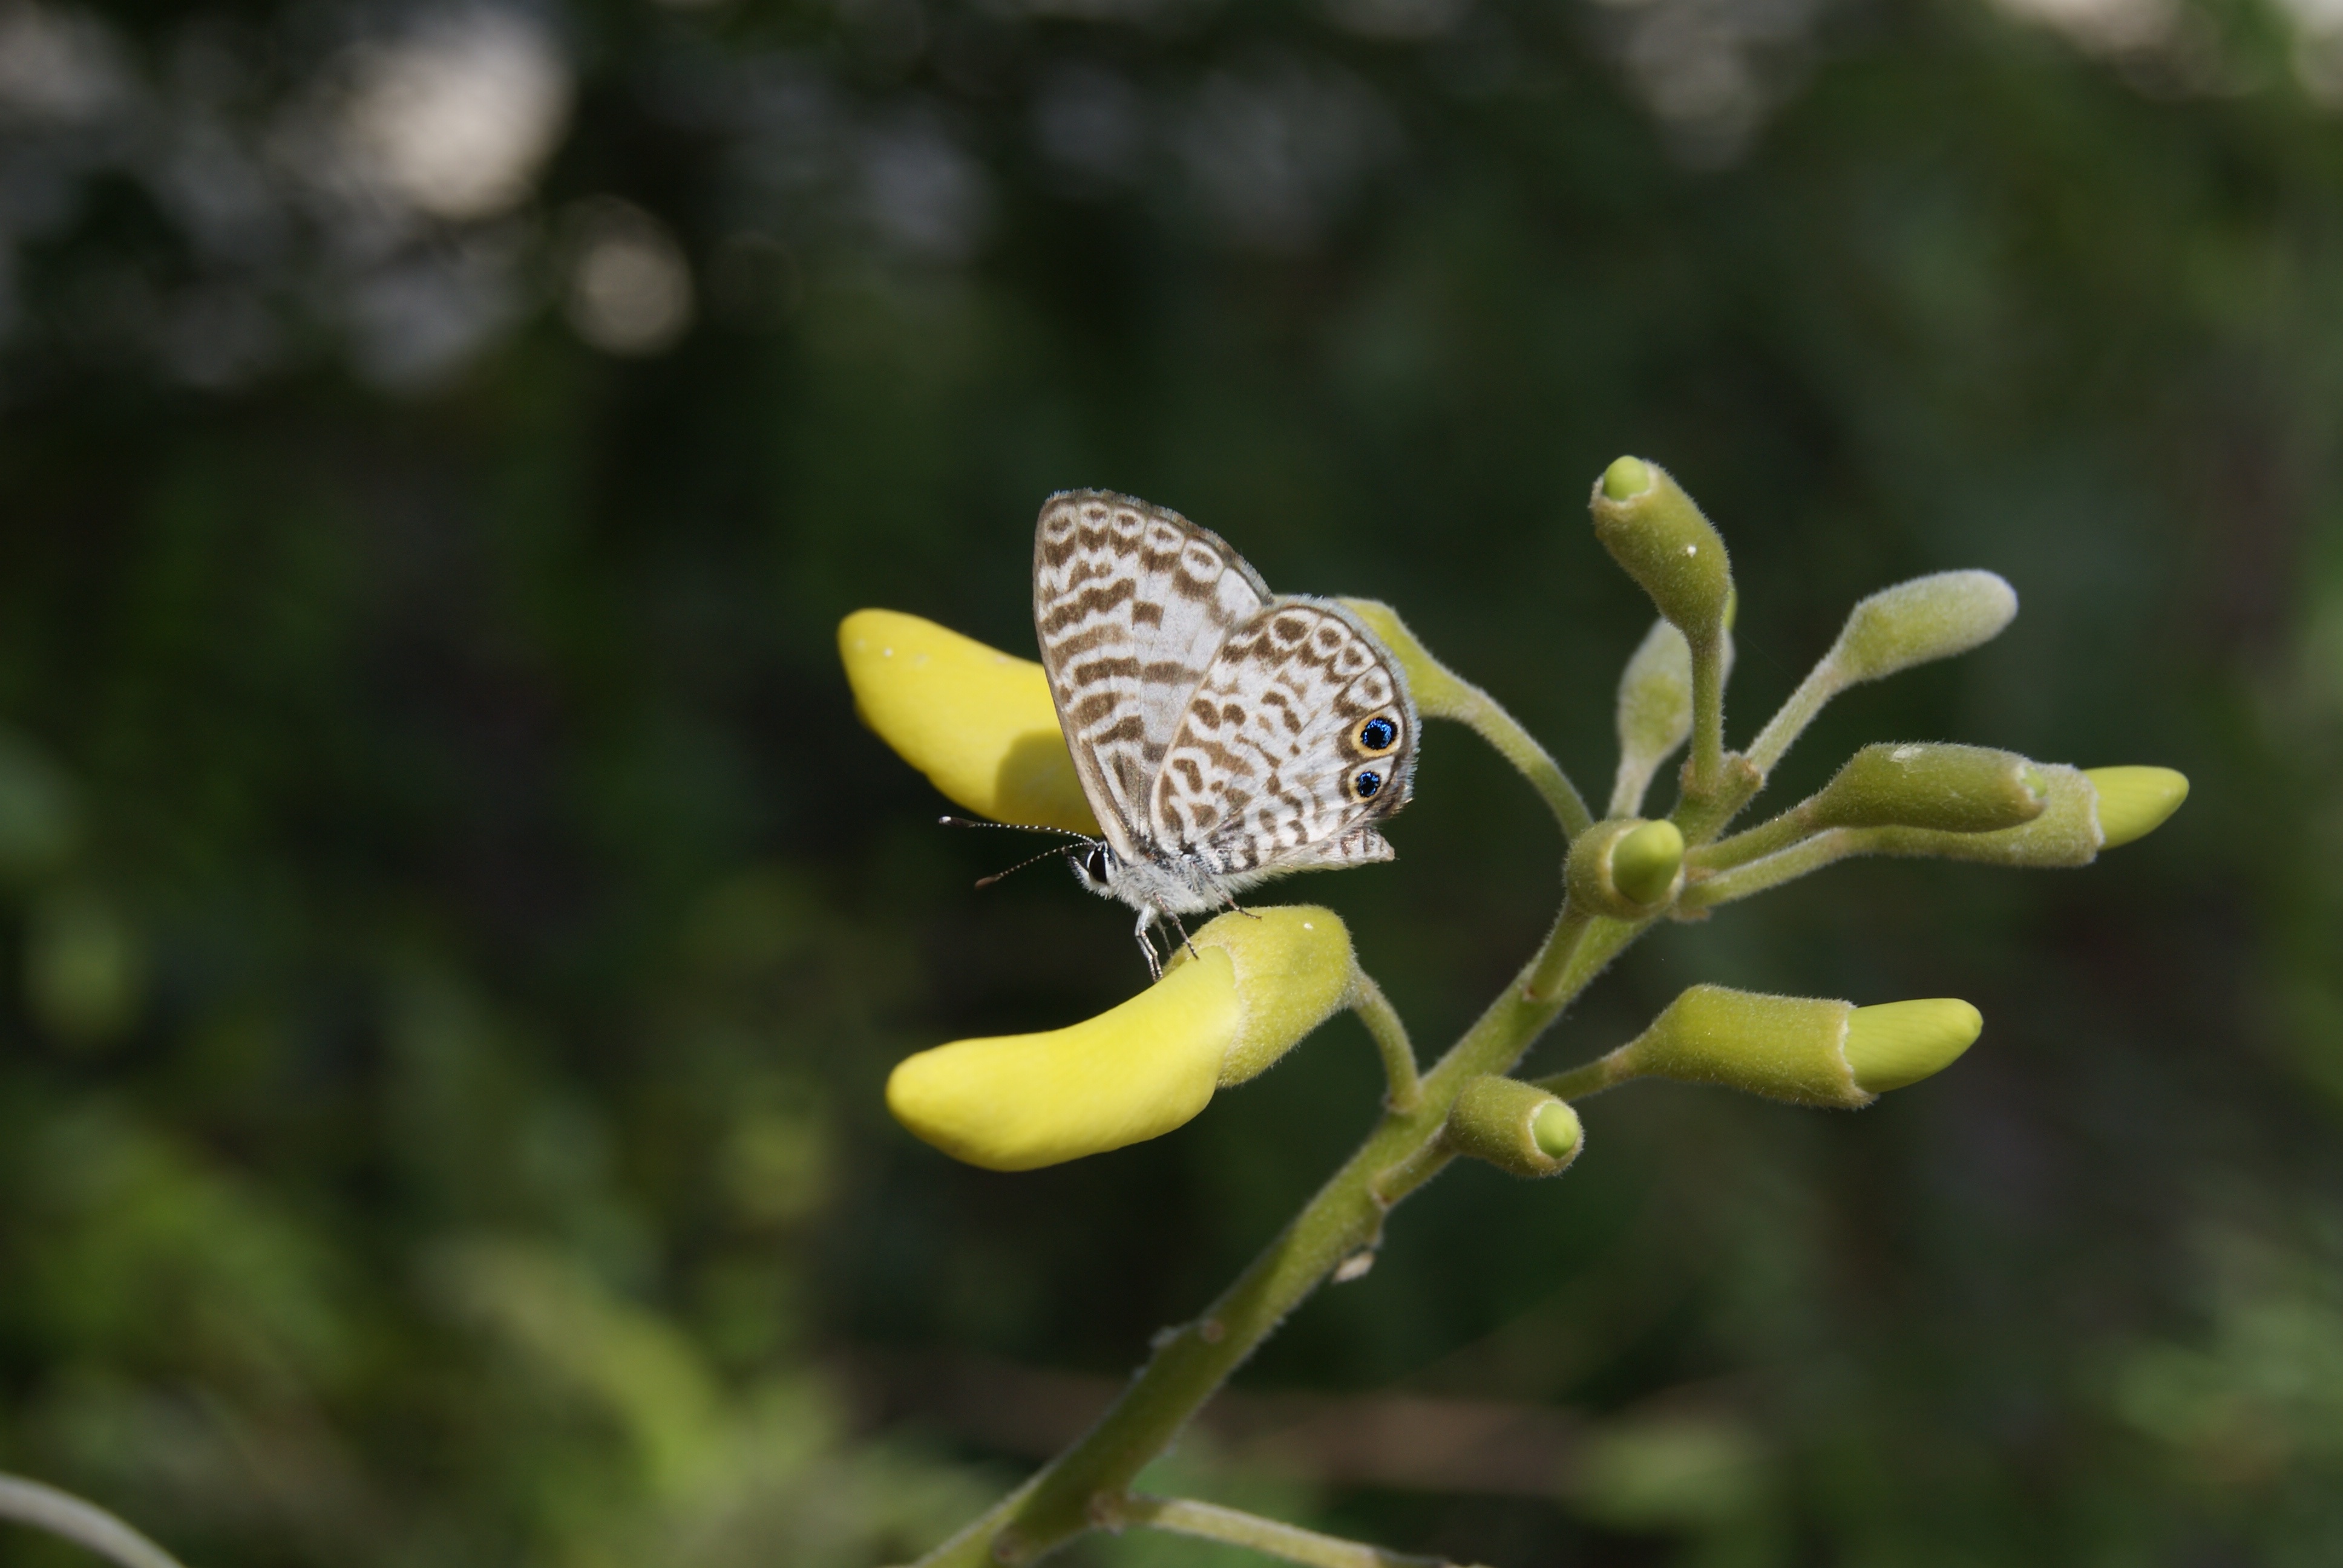
nature, wing, plant, flower, flying, fly, wildlife, green, insect, natural, bug, botany, butterfly, yellow, garden, flora, fauna, invertebrate, wildflower, nectar, macro photography, pollinator, moths and butterflies